Town meeting

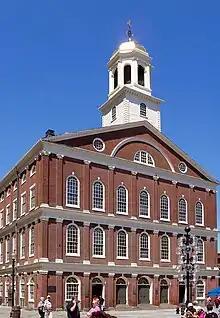
Faneuil Hall in Boston

The town meeting "was the original and protean vessel of local authority." The early meetings were informal, with all men in town likely participating. Even when it did not fully exercise it, "the power of the town meeting knew no limit." Town meeting